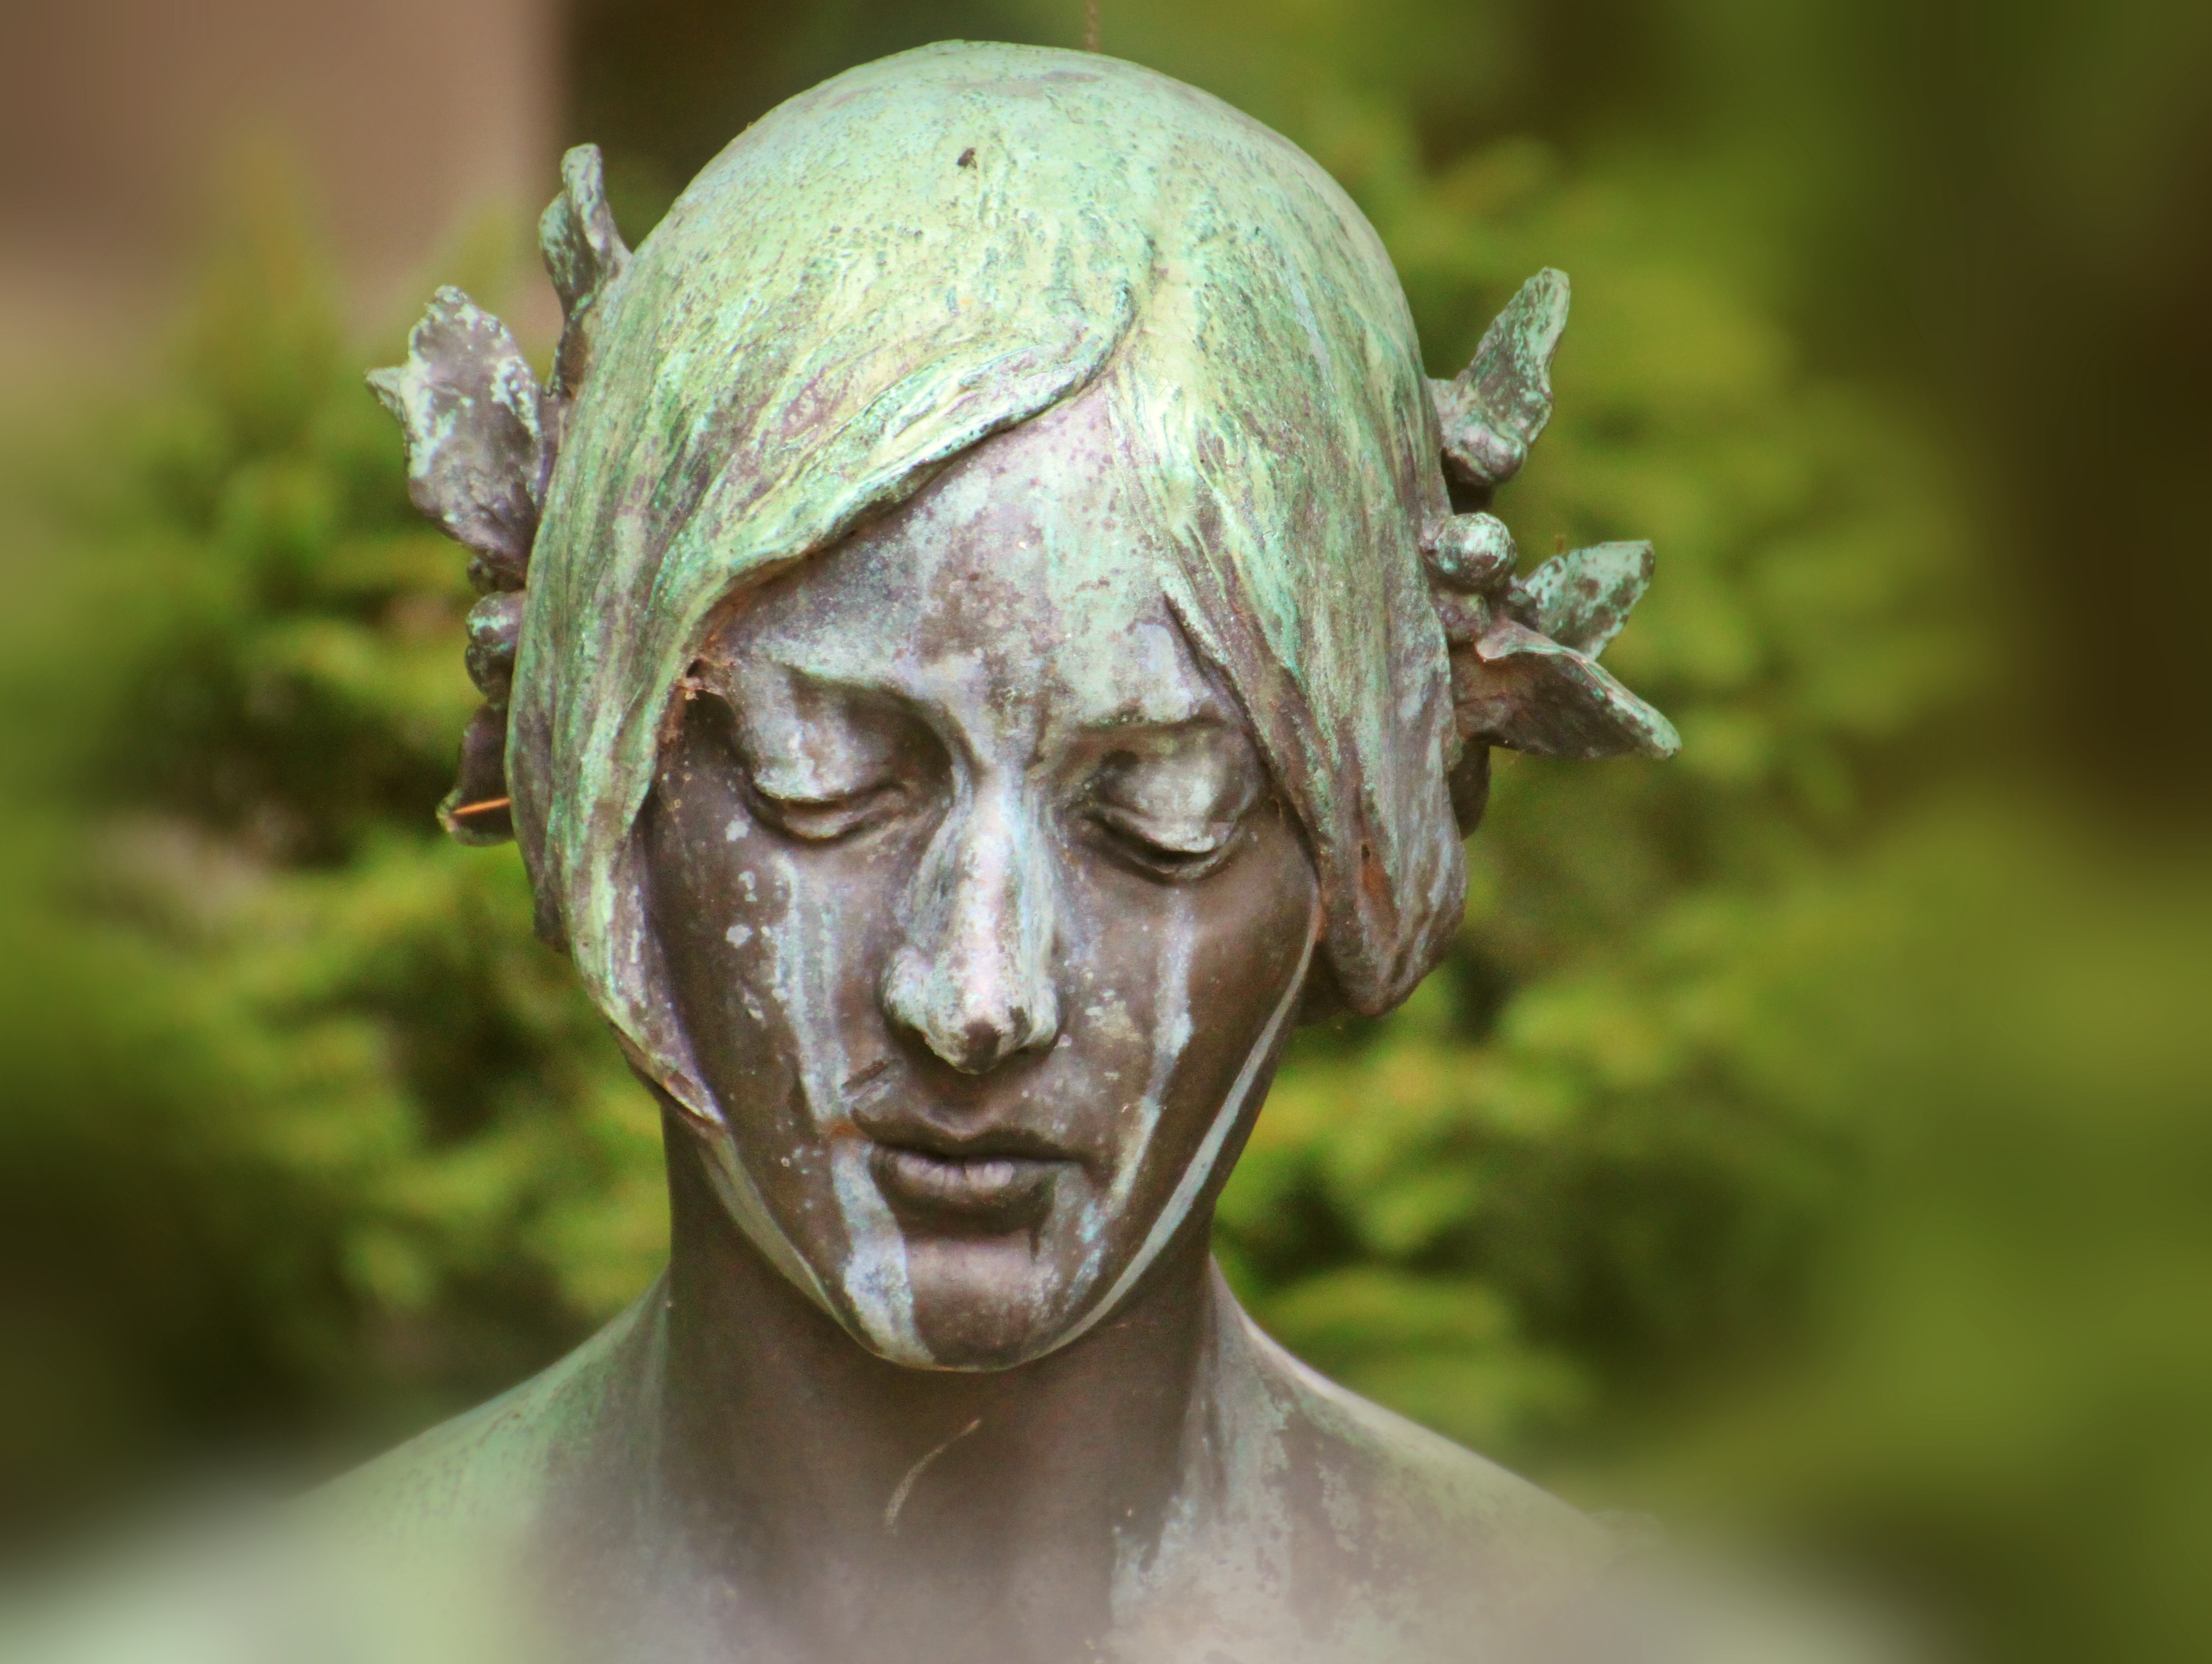
girl, woman, antique, old, monument, statue, portrait, green, human, cemetery, weathered, close up, face, sculpture, art, copper, head, tears, carving, mourning